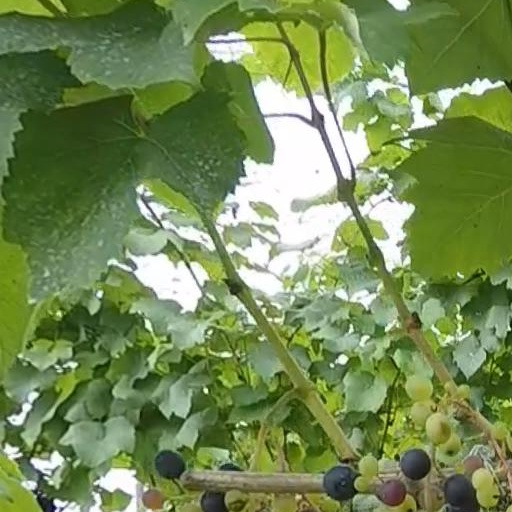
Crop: grape